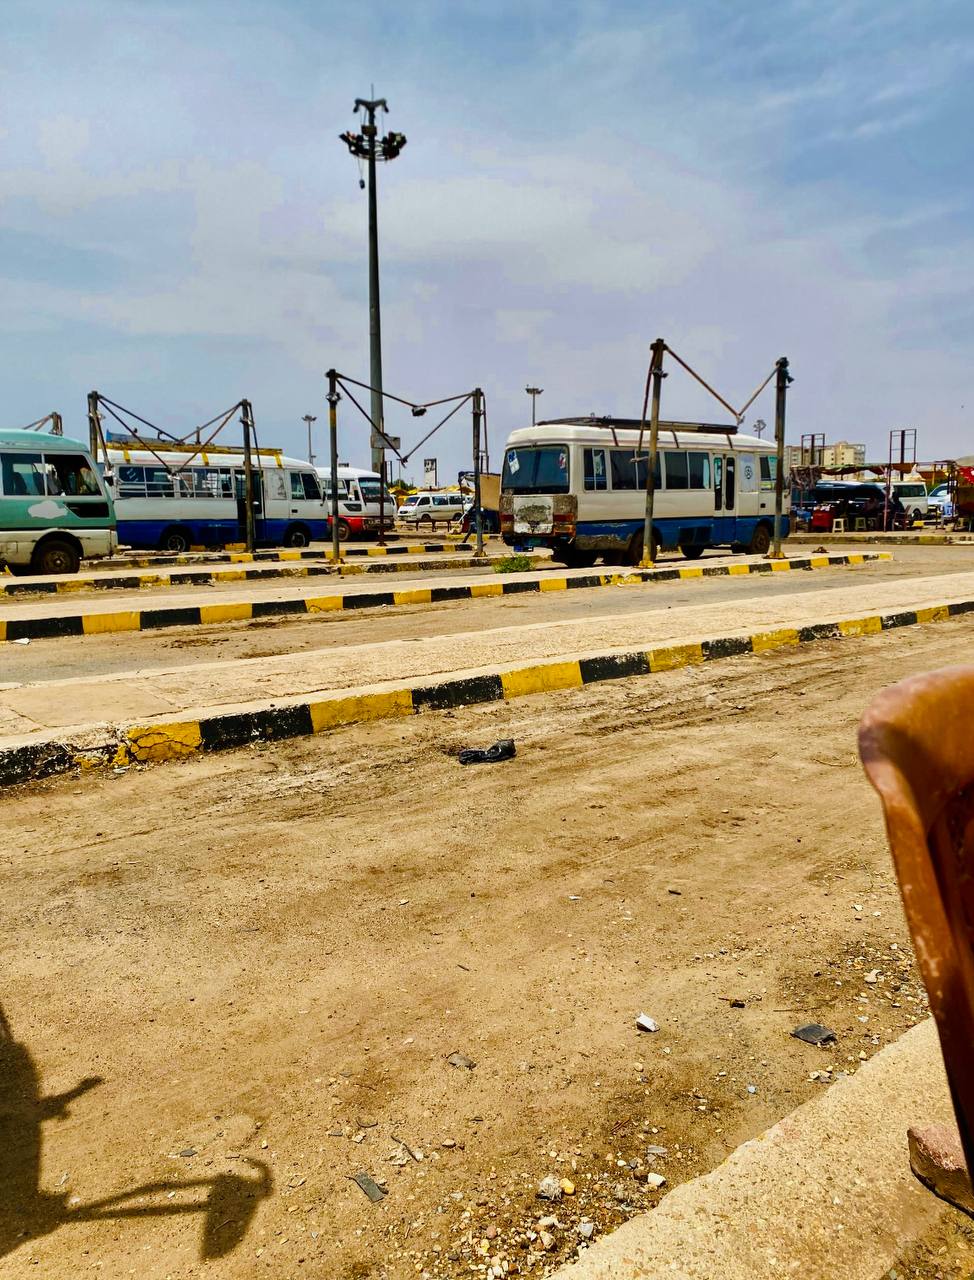
الوصف بالفصحى: أحد محطات وقوف الحافلات
الوصف بالعامية السودانية: موقف بتاع حافلات
التصنيف: Urban & City Life